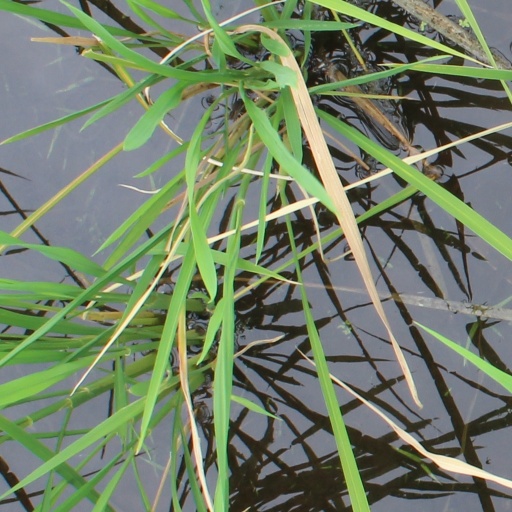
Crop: rice